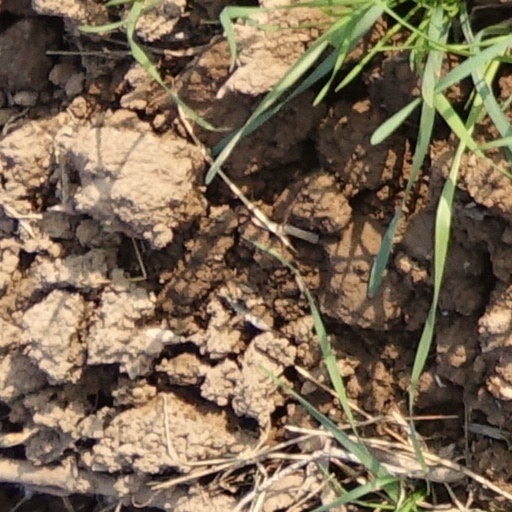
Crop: wheat